Eric Gerets

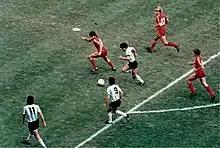
Gerets trying to stop Maradona in the semi-finals of the 1986 World Cup

In 1990, Bobby Robson was appointed as Hiddink's successor. Under Robson, Gerets won another two titles with PSV then he retired at the end of the 1991–1992 season at the age of 38. In his seven seasons at the club, Gerets had won six national titles, three national cups and one European cup.